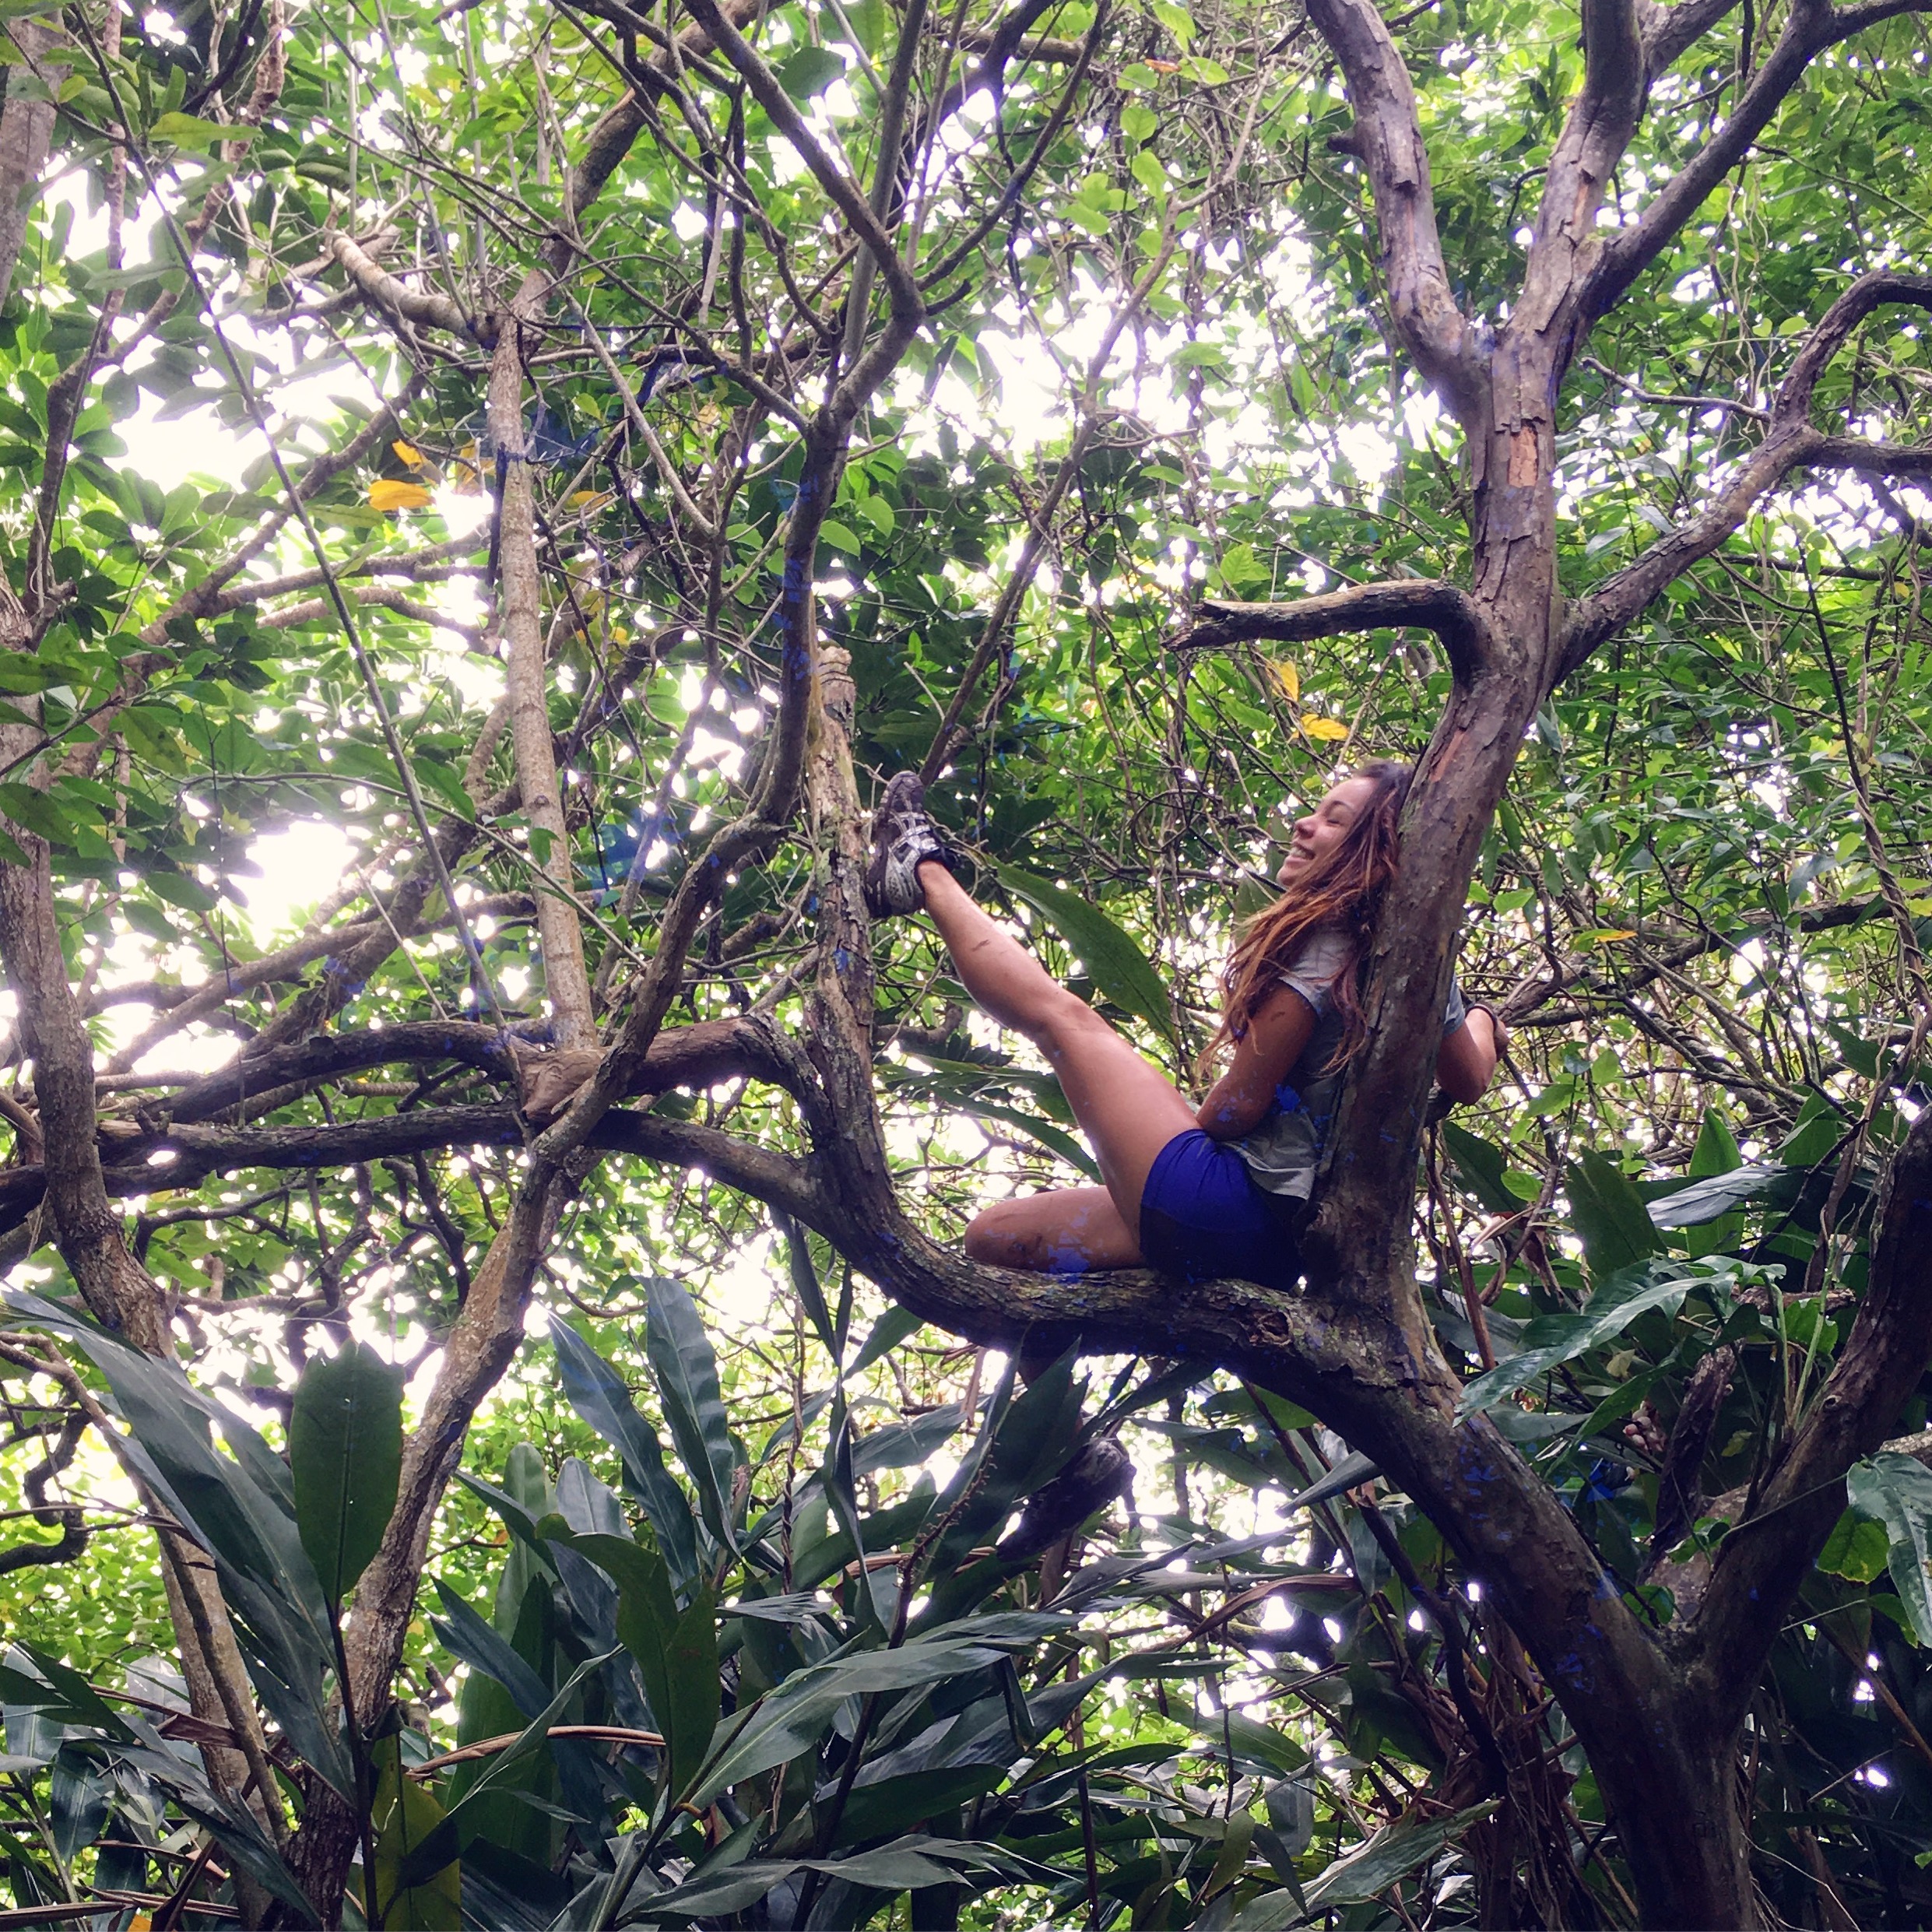
nature, tree, plant, branch, vegetation, flora, leaf, jungle, rainforest, forest, shrub